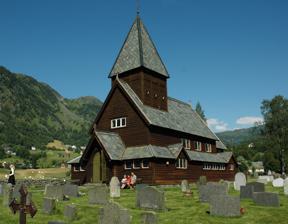
Building: Røldal Stave Church
Country: Norway
Year built: 1250
Church in Vestland, Norway Røldal Stave Church Røldal stavkyrkje View of the church 59°49′51″N 6°49′21″E / 59.830832068151°N 6.8224869668483°E / 59.830832068151; 6.8224869668483 Location Ullensvang , Vestland Country Norway Denomination Church of Norway Previous denomination Catholic Church Churchmanship Evangelical Lutheran History Status Parish church Founded c. 1250 Consecrated c. 1250 Architecture Functional status Active Architectural type Long church Completed c. 1250 (775 years ago) ( 1250 ) Specifications Capacity 130 Materials Wood Administration Diocese Bjørgvin bispedømme Deanery Hardanger og Voss prosti Parish Røldal Norwegian Cultural Heritage Site Type Church Status Automatically protected ID 85335 Røldal Stave Church ( Norwegian : Røldal stavkyrkje ) is a parish church of the Church of Norway in Ullensvang Municipality in Vestland county, Norway . It is located in the village of Røldal . It is the church for the Røldal parish which is part of the Hardanger og Voss prosti ( deanery ) in the Diocese of Bjørgvin . The brown, wooden stave church was built in around the year 1250 using designs by an unknown architect . The church seats about 130 people and is built in a long church design. The church is a preserved historic museum, but it is still a regularly-used parish church that holds regularly scheduled worship services twice a month. History The estimated construction date of the church is generally thought to be between 1200 and 1250. A soapstone baptismal font in the church is dated to the same period. A crucifix in the church dates from about 1250. The church has a rectangular-shaped nave and chancel . The Bergen Museum holds a variety of building components and other artifacts from the medieval church. These include altar frontal and wooden sculptures of St. Olaf from about 1250, of the Virgin Mary with child from about 1250, and the Archangel Michael , dated about 1200. In the Middle Ages, Røldal Church received large donations from many of pilgrims who flocked to the church. As a result, the small village where the church is located, became quite prosperous. In the 17th century the walls inside the church were richly decorated with paintings. The altarpiece dates to 1629. It was the design of German born painter Gottfried Hendtzschel from Breslau in Silesia . In the 1840s, the nave was enlarged by adding on to the building to the west. During this reconstruction of the church in 1844, some of the history of the church was uncovered. This led to an investigation to determine how the church was built. The resulting belief is that Røldal Stave Church was quite different from other stave churches. Some controversy developed about whether this is in fact a stave church or rather an example of the assumed predecessor type, a post church . From 1913 to 1918, the church underwent an extensive renovation and restoration. Paneling from the 19th century was removed and the Renaissance interior was restored. A new second floor seating gallery was also built around the church to protect the wall tables. The church reconstruction was led by Norwegian architect Jens Zetlitz Monrad Kielland (1866–1926), and the color restoration was performed by Norwegian painter Domenico Erdmann (1879–1940), who was assisted by Norwegian painter Alfred Obert Hagn (1882–1958), and Danish-Norwegian artist Ulrik Hendriksen (1891–1960). Media gallery View of the church and graveyard Rear view of the church Altar in Røldal church Front interior view of the church Back interior view of the church Interior ceiling of the church Statue of St Olav Statue of Madonna and child Statue of Archangel Michael Side arcade of the church See also List of churches in Bjørgvin References